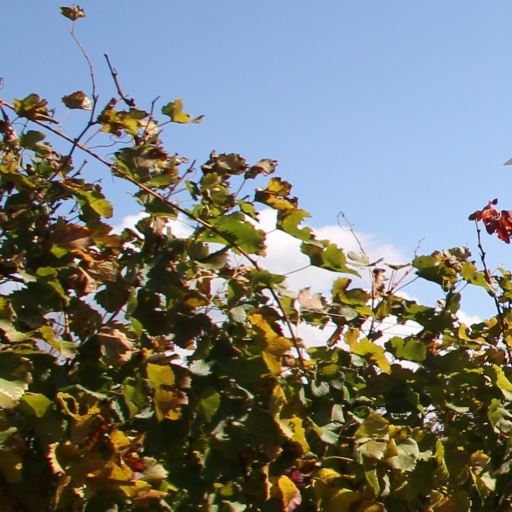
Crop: grape